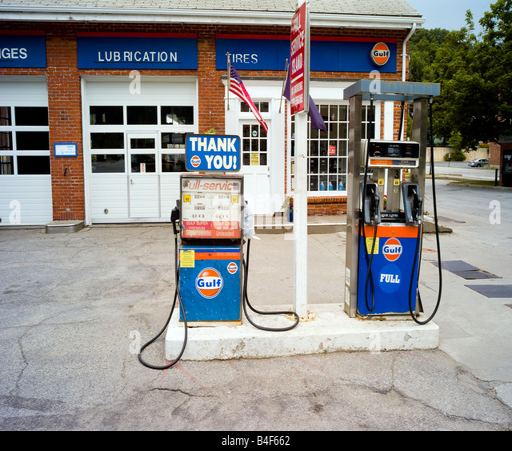
an old gas station with outdated pumps